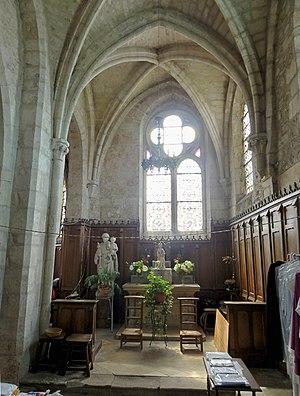
Chapelle sud (chapelle Saint-Médard), vue vers l'est en direction du chevet.
L'église Saint-Médard est une église catholique paroissiale située à Villers-Saint-Frambourg, en France. Elle possède un petit clocher roman caractéristique du Valois, qui remonte vers 1170 / 1180 et représente sa partie la plus ancienne. Le chœur et ses deux chapelles latérales sont issus de trois campagnes de construction rapprochées, pouvant être situées pendant la seconde moitié du XIIIᵉ siècle. C'est donc une œuvre de la période gothique rayonnante dont il garde l'empreinte, bien que des réparations au cours du XVIᵉ siècle aient apporté des simplifications. Le plan de l'église est irrégulier du fait de la présence de la base du clocher : la chapelle du sud est plus petite que celle du nord. La nef et ses bas-côtés ont été entièrement bâtis pendant le XVIᵉ siècle et affichent le style gothique flamboyant, sauf les grandes arcades du nord qui sont d'un style Renaissance tardif. Il en va de même de l'extérieur. Toute l'église a été construite avec soin, même si des moellons ont dû suffire pour la nef.